Un Momento

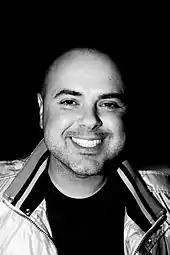
"Un Momento" features collaborative guest vocals by Spanish rapper and singer Juan Magán.

Music critics gave positive reviews of the song. Anna Julia Höhr, writing for the news agency "Teleschau", commended "Un Momento" along with "Déjà Vu" (2009) and "Inna Mega Mix" from the German edition of "I Am the Club Rocker". Kevin Apaza from Direct Lyrics called the song "electronic, magnetic, sensual" in reference to one of its lyrics and commended the production. He further praised the choice to release the track during summer and wrote: "Everytime I hear the song, I can't help getting happy". Pure Charts's Jonathan Hamard suggested that the "dancefloor title" would surpass the commercial performance of its predecessor "Club Rocker" (2011) and praised the recording's catchiness: "Simple, cheerful, festive, so many arguments that will make vacationers want to re-listen to this very summery title!"